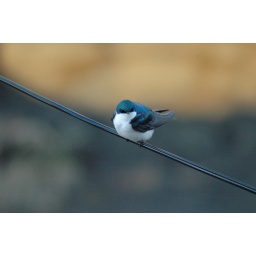
Little bird outside my window in Bethel AK